Lüftner Cruises

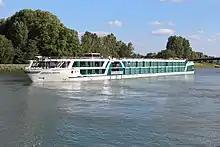
"Amadeus Provence"

As of 2024, Lüftner Cruises had a fleet of 16 "Amadeus" ships, which have been built by the De Hoop Shipyards in the Netherlands. with the exception of "Amadeus Star", built by GS Yard. In 2020, the company placed an order for "Amadeus Cara".